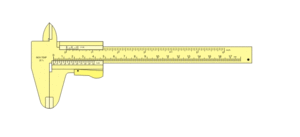
Lecture du vernier (métrique) d'un pied à coulisse pour la mesure du surplat d'un écrou Italiano: Uso di un calibro a nonio per misurare un dado Latviešu: Sešskaldņu uzgriežņa mērīšana ar bīdmēru Português: Uso do taquímetro para medir uma fêmea Русский: Измерение размера под ключ шестигранной гайки, штангенциркулем Svenska: Användning av ett skjutmått för att mäta en mutter"
Le vernier est une réglette graduée apposée sur les pieds à coulisse et certains goniomètres. Elle permet d'améliorer la précision de lecture analogique. Le vernier fut inventé en 1631 par le mathématicien franc-comtois Pierre Vernier. Dans certaines langues, le dispositif porte le nom de nonius, nom latinisé de l'astronome et mathématicien portugais Pedro Nunes, qui avait inventé, avant Vernier, un système permettant de faire des mesures précises avec l'astrolabe.